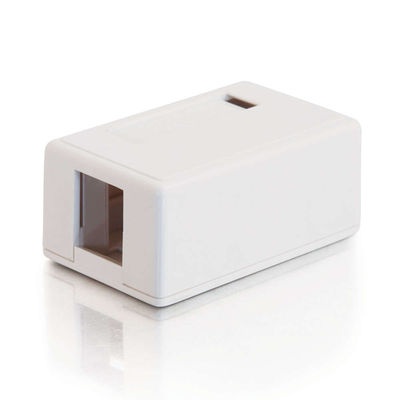
CABLES TO GO 03831 1-Port Keystone Jack Surface Mount Box - White
Ideal for surface mount applications, especially in confined spaces. Mount for either side or base entry of cables. Boxes come with mounting screws and adhesive tape, and a cable tie for strain relief. The snap-on cover enables easy closure or access for quick installation. Each box includes a write-on label with holder for easy designation of different system or station. Please Note: Keystone jacks not included and are sold separately. Compatible with Cables To Go's keystone jacks or inserts. Not compatible with 180° Cat5E or Cat6 keystone jacks; instead use our 90° Cat5e or Cat6 keystone jacks for proper fit.
Brand: C2g
Category: Hardware > Power & Electrical Supplies > Phone & Data Jacks